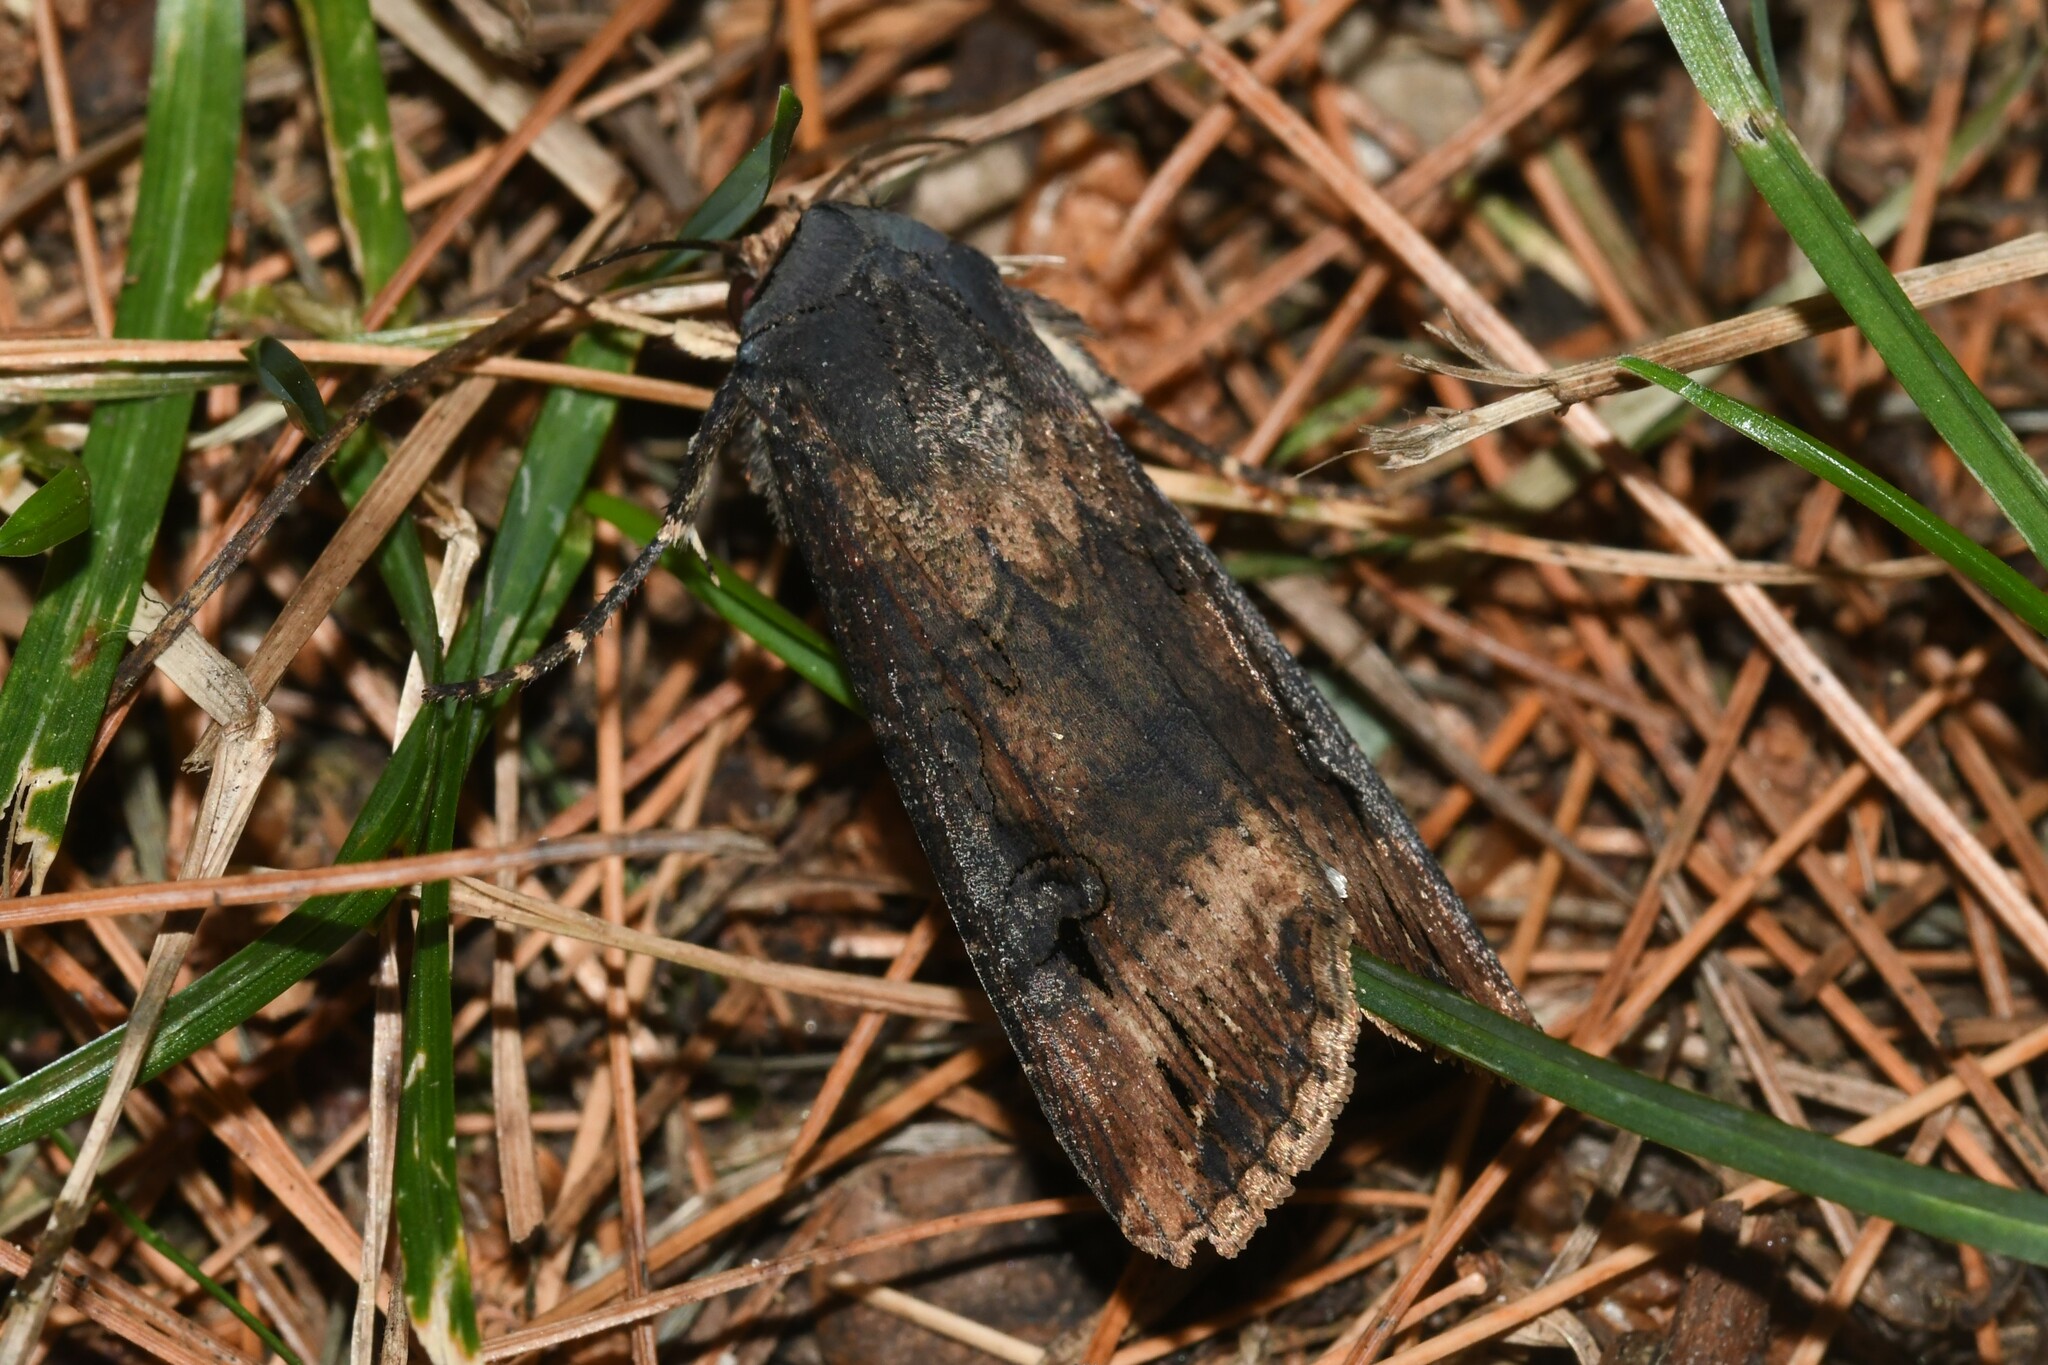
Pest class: cutworms